Answer in natural language. Consider the 3D positions of the objects in the scene and not just the 2D positions in the image. Is the centerpoint of  Statue at a higher height than floating brown wooden bed? Choose between the following options: yes or no
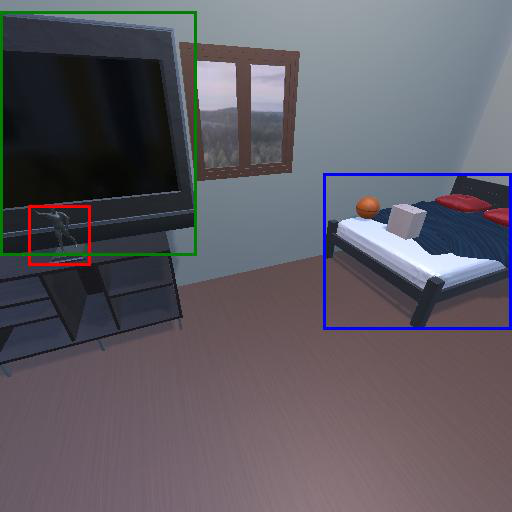
<answer>yes</answer>